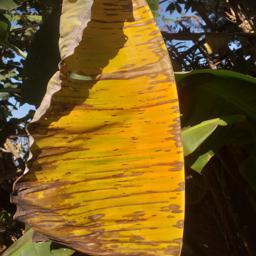
Label: MALBHOG LEAF